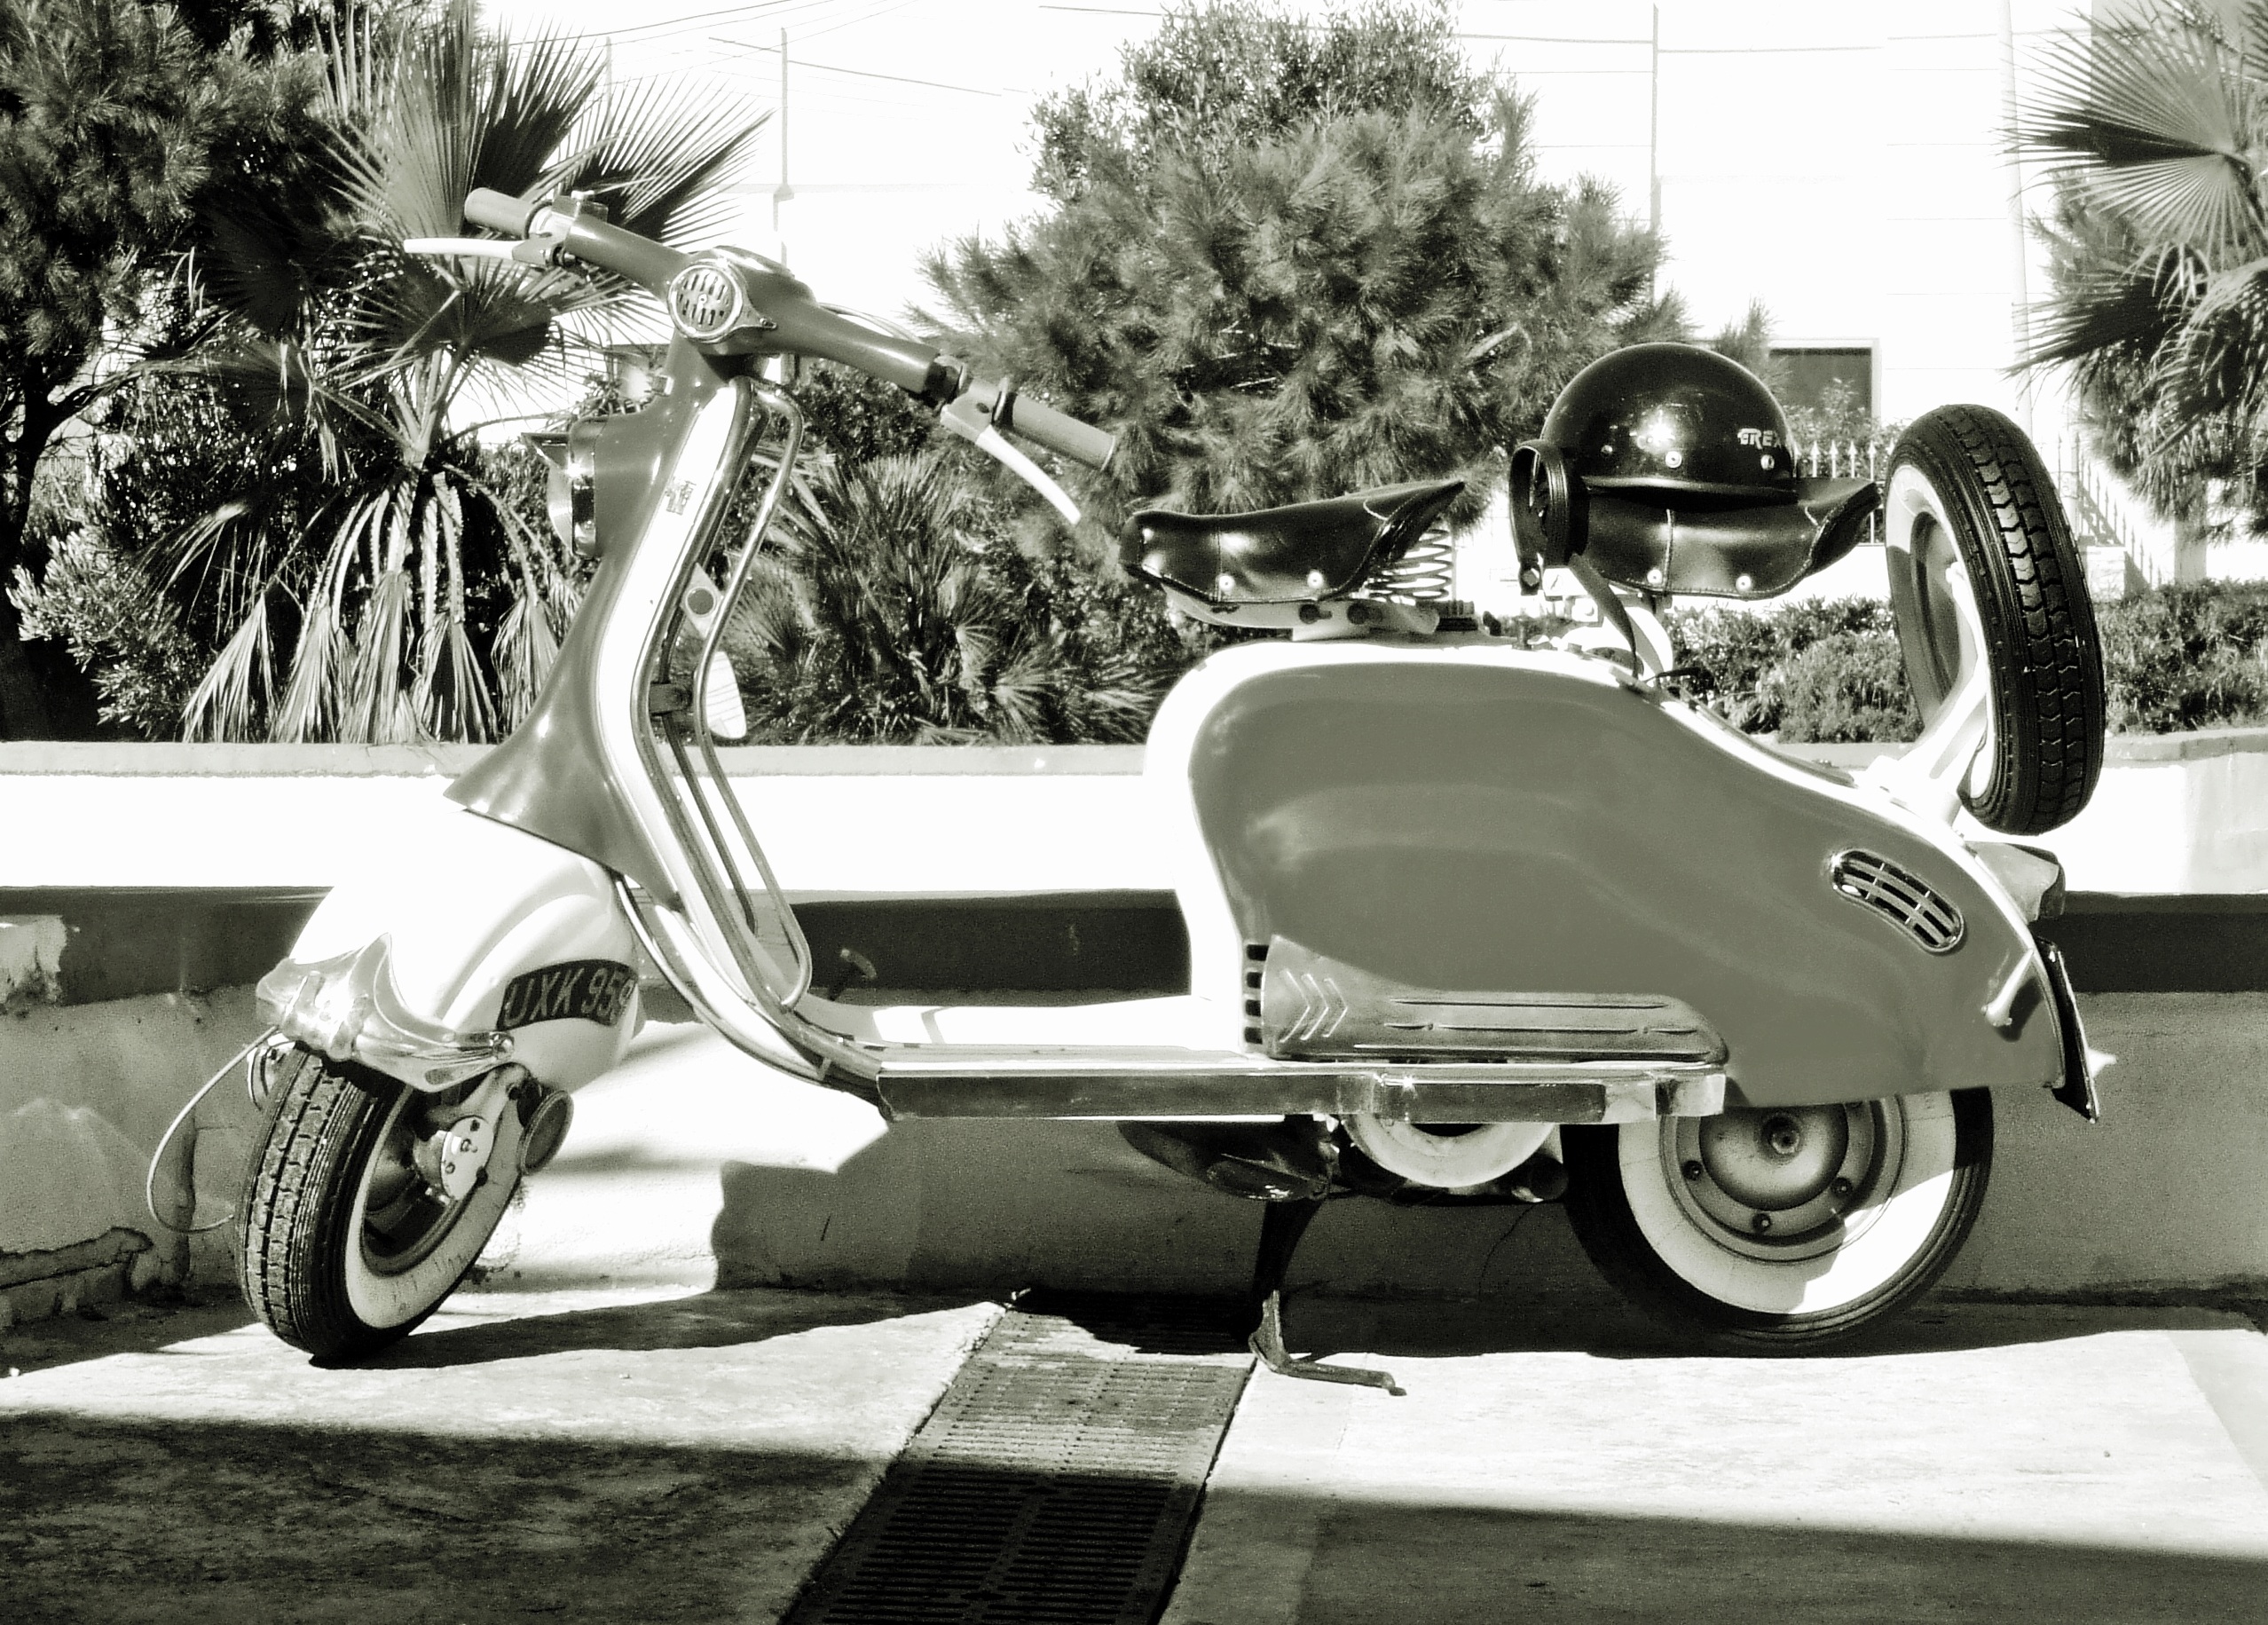
black and white, car, vintage, wheel, retro, old, bike, urban, travel, transportation, transport, mediterranean, vehicle, motorcycle, italy, ride, fashion, monochrome, motorbike, speed, lifestyle, moped, riding, scooter, cool, helmet, motor, vespa, style, malta, classic, italian, cruiser, motorcycling, red scooter, lambretta, land vehicle, monochrome photography, red lambretta scooter, crash helmet, automobile make, automotive design